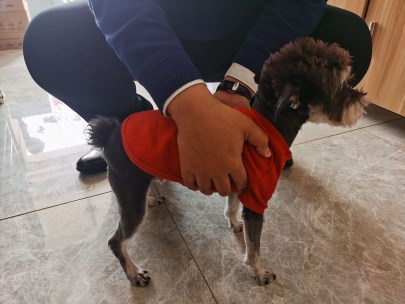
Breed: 2342-n000102-miniature_schnauzer